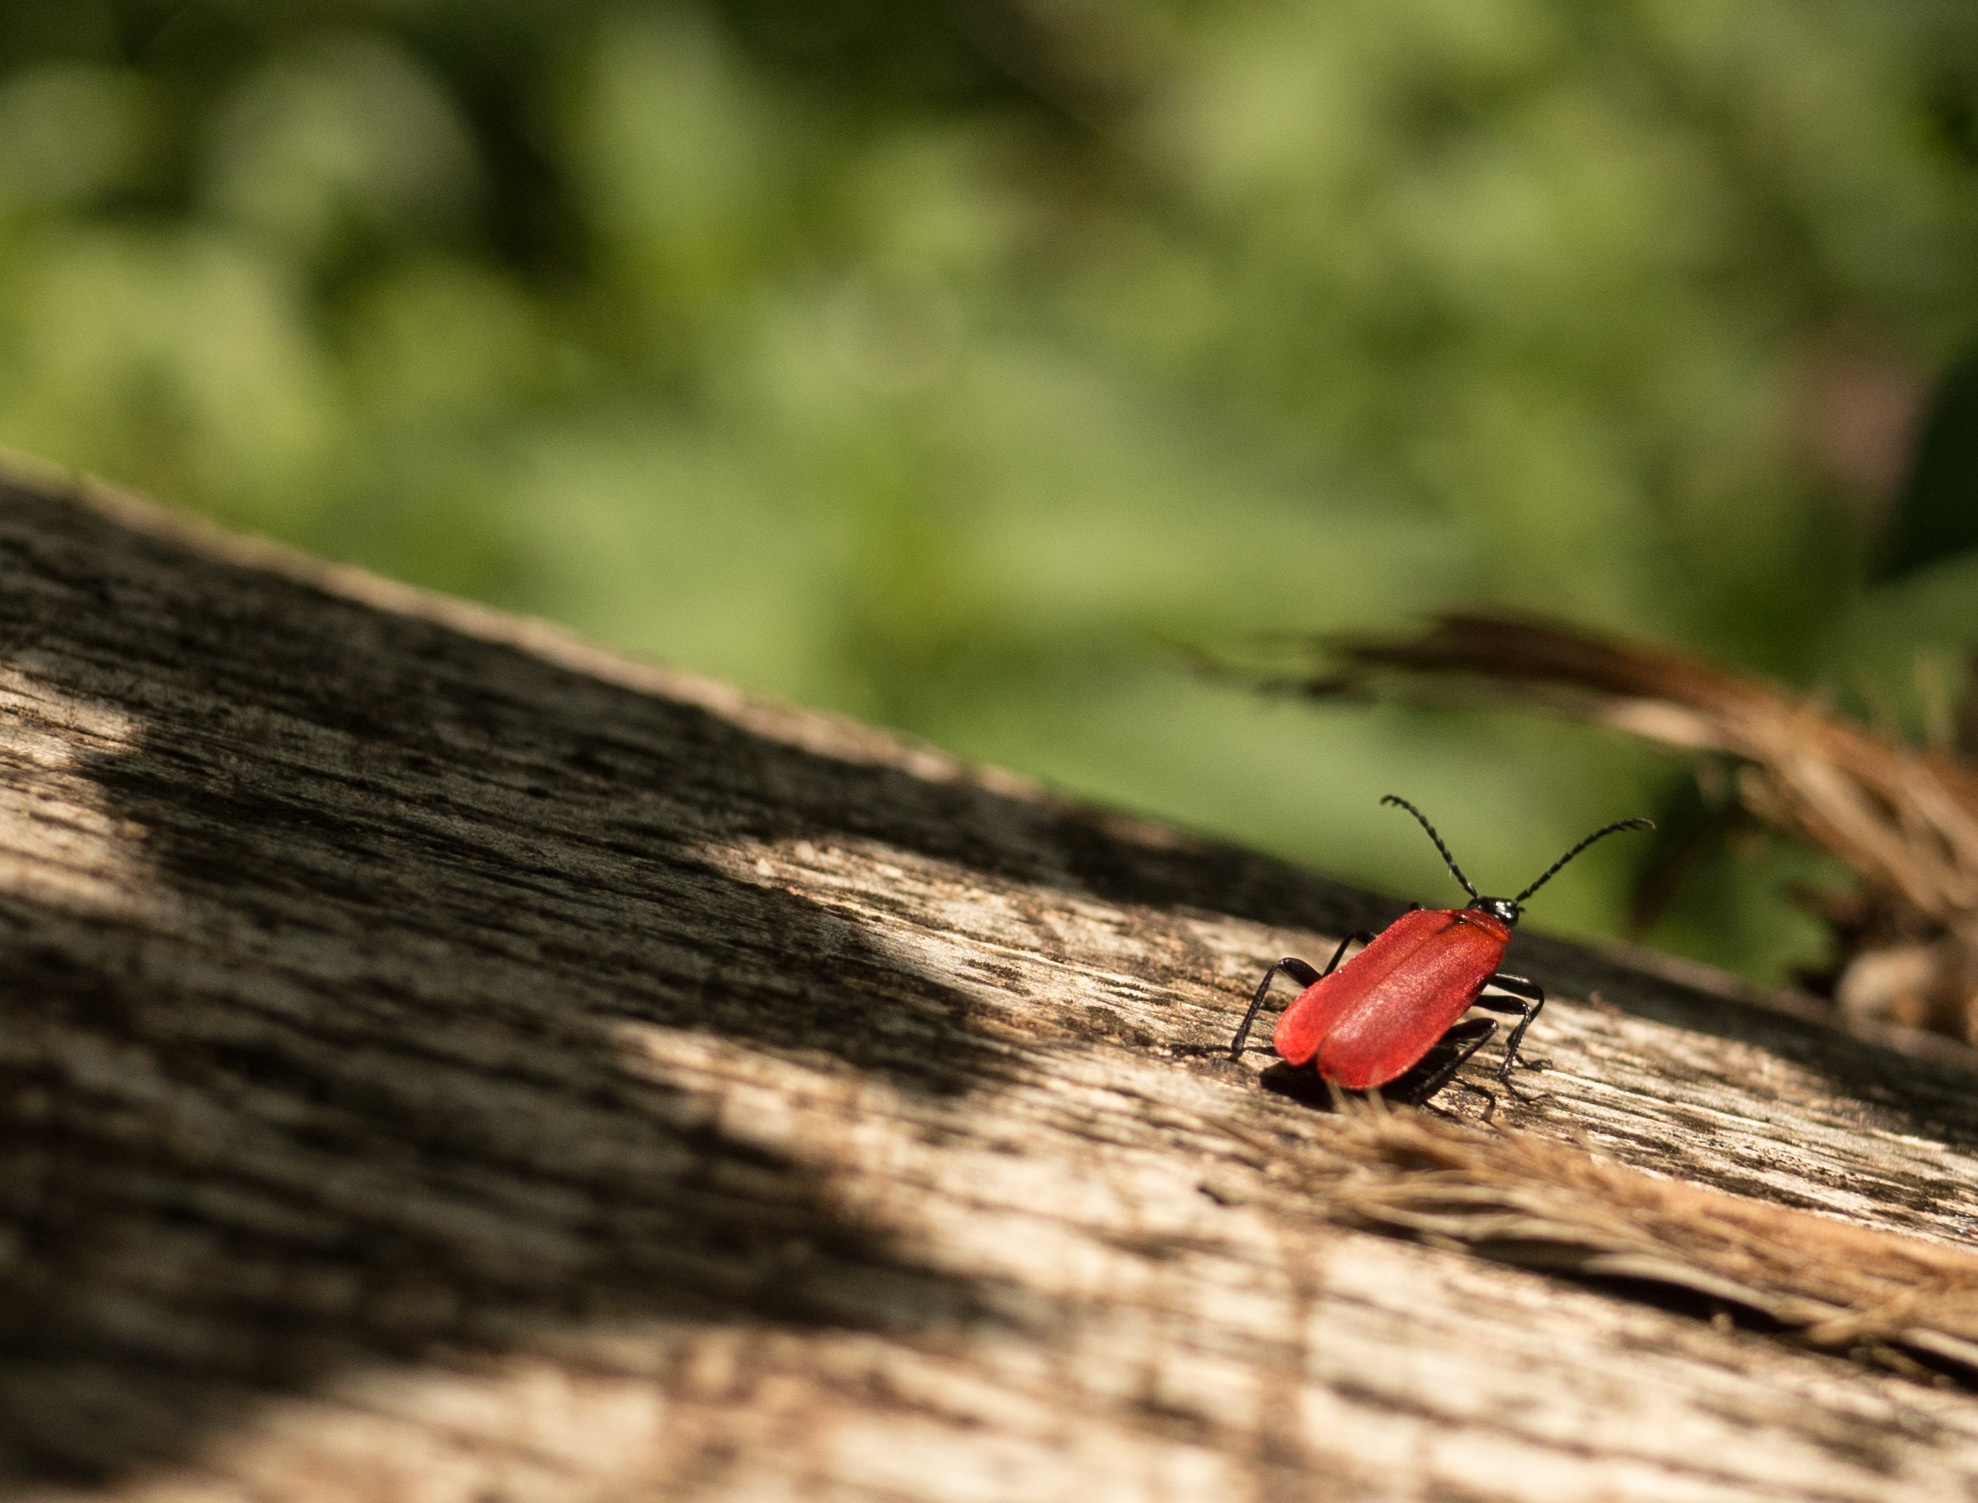
nature, forest, photography, leaf, flower, wildlife, log, spring, green, red, insect, soil, fauna, invertebrate, close up, beetle, macro photography, fire beetle, insect photo